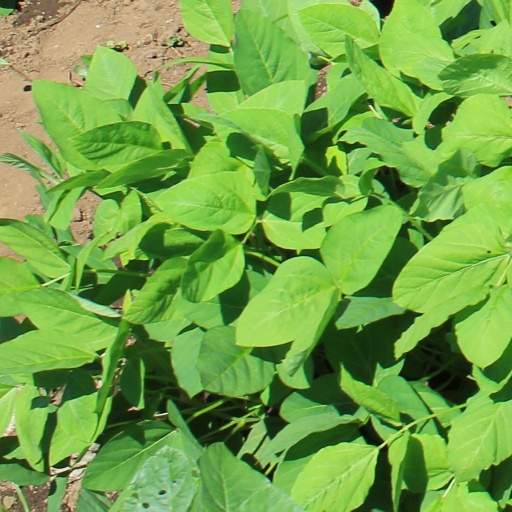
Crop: soybean